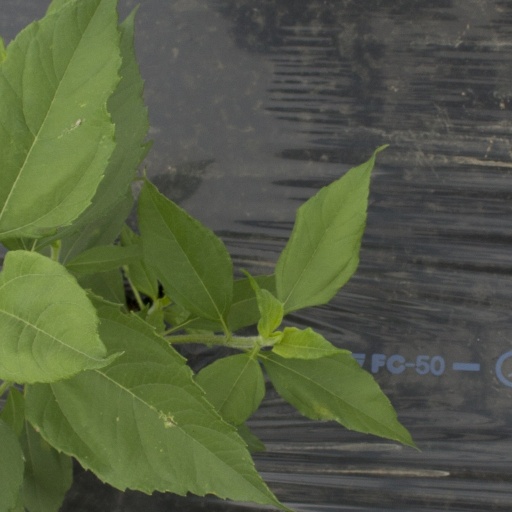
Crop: Jerusalem artichoke